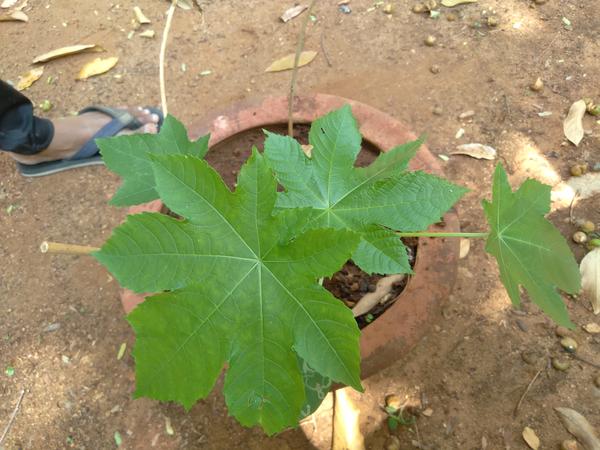
Plant: Castor